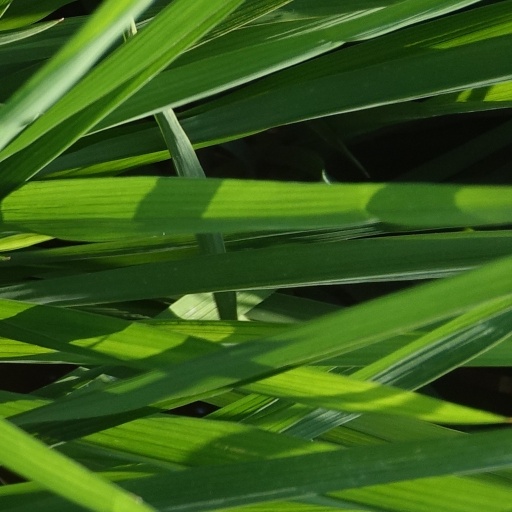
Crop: rice